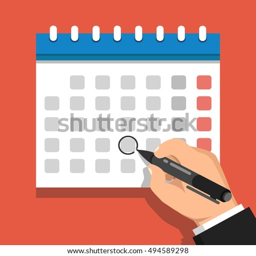
calendar on the wall and hand .